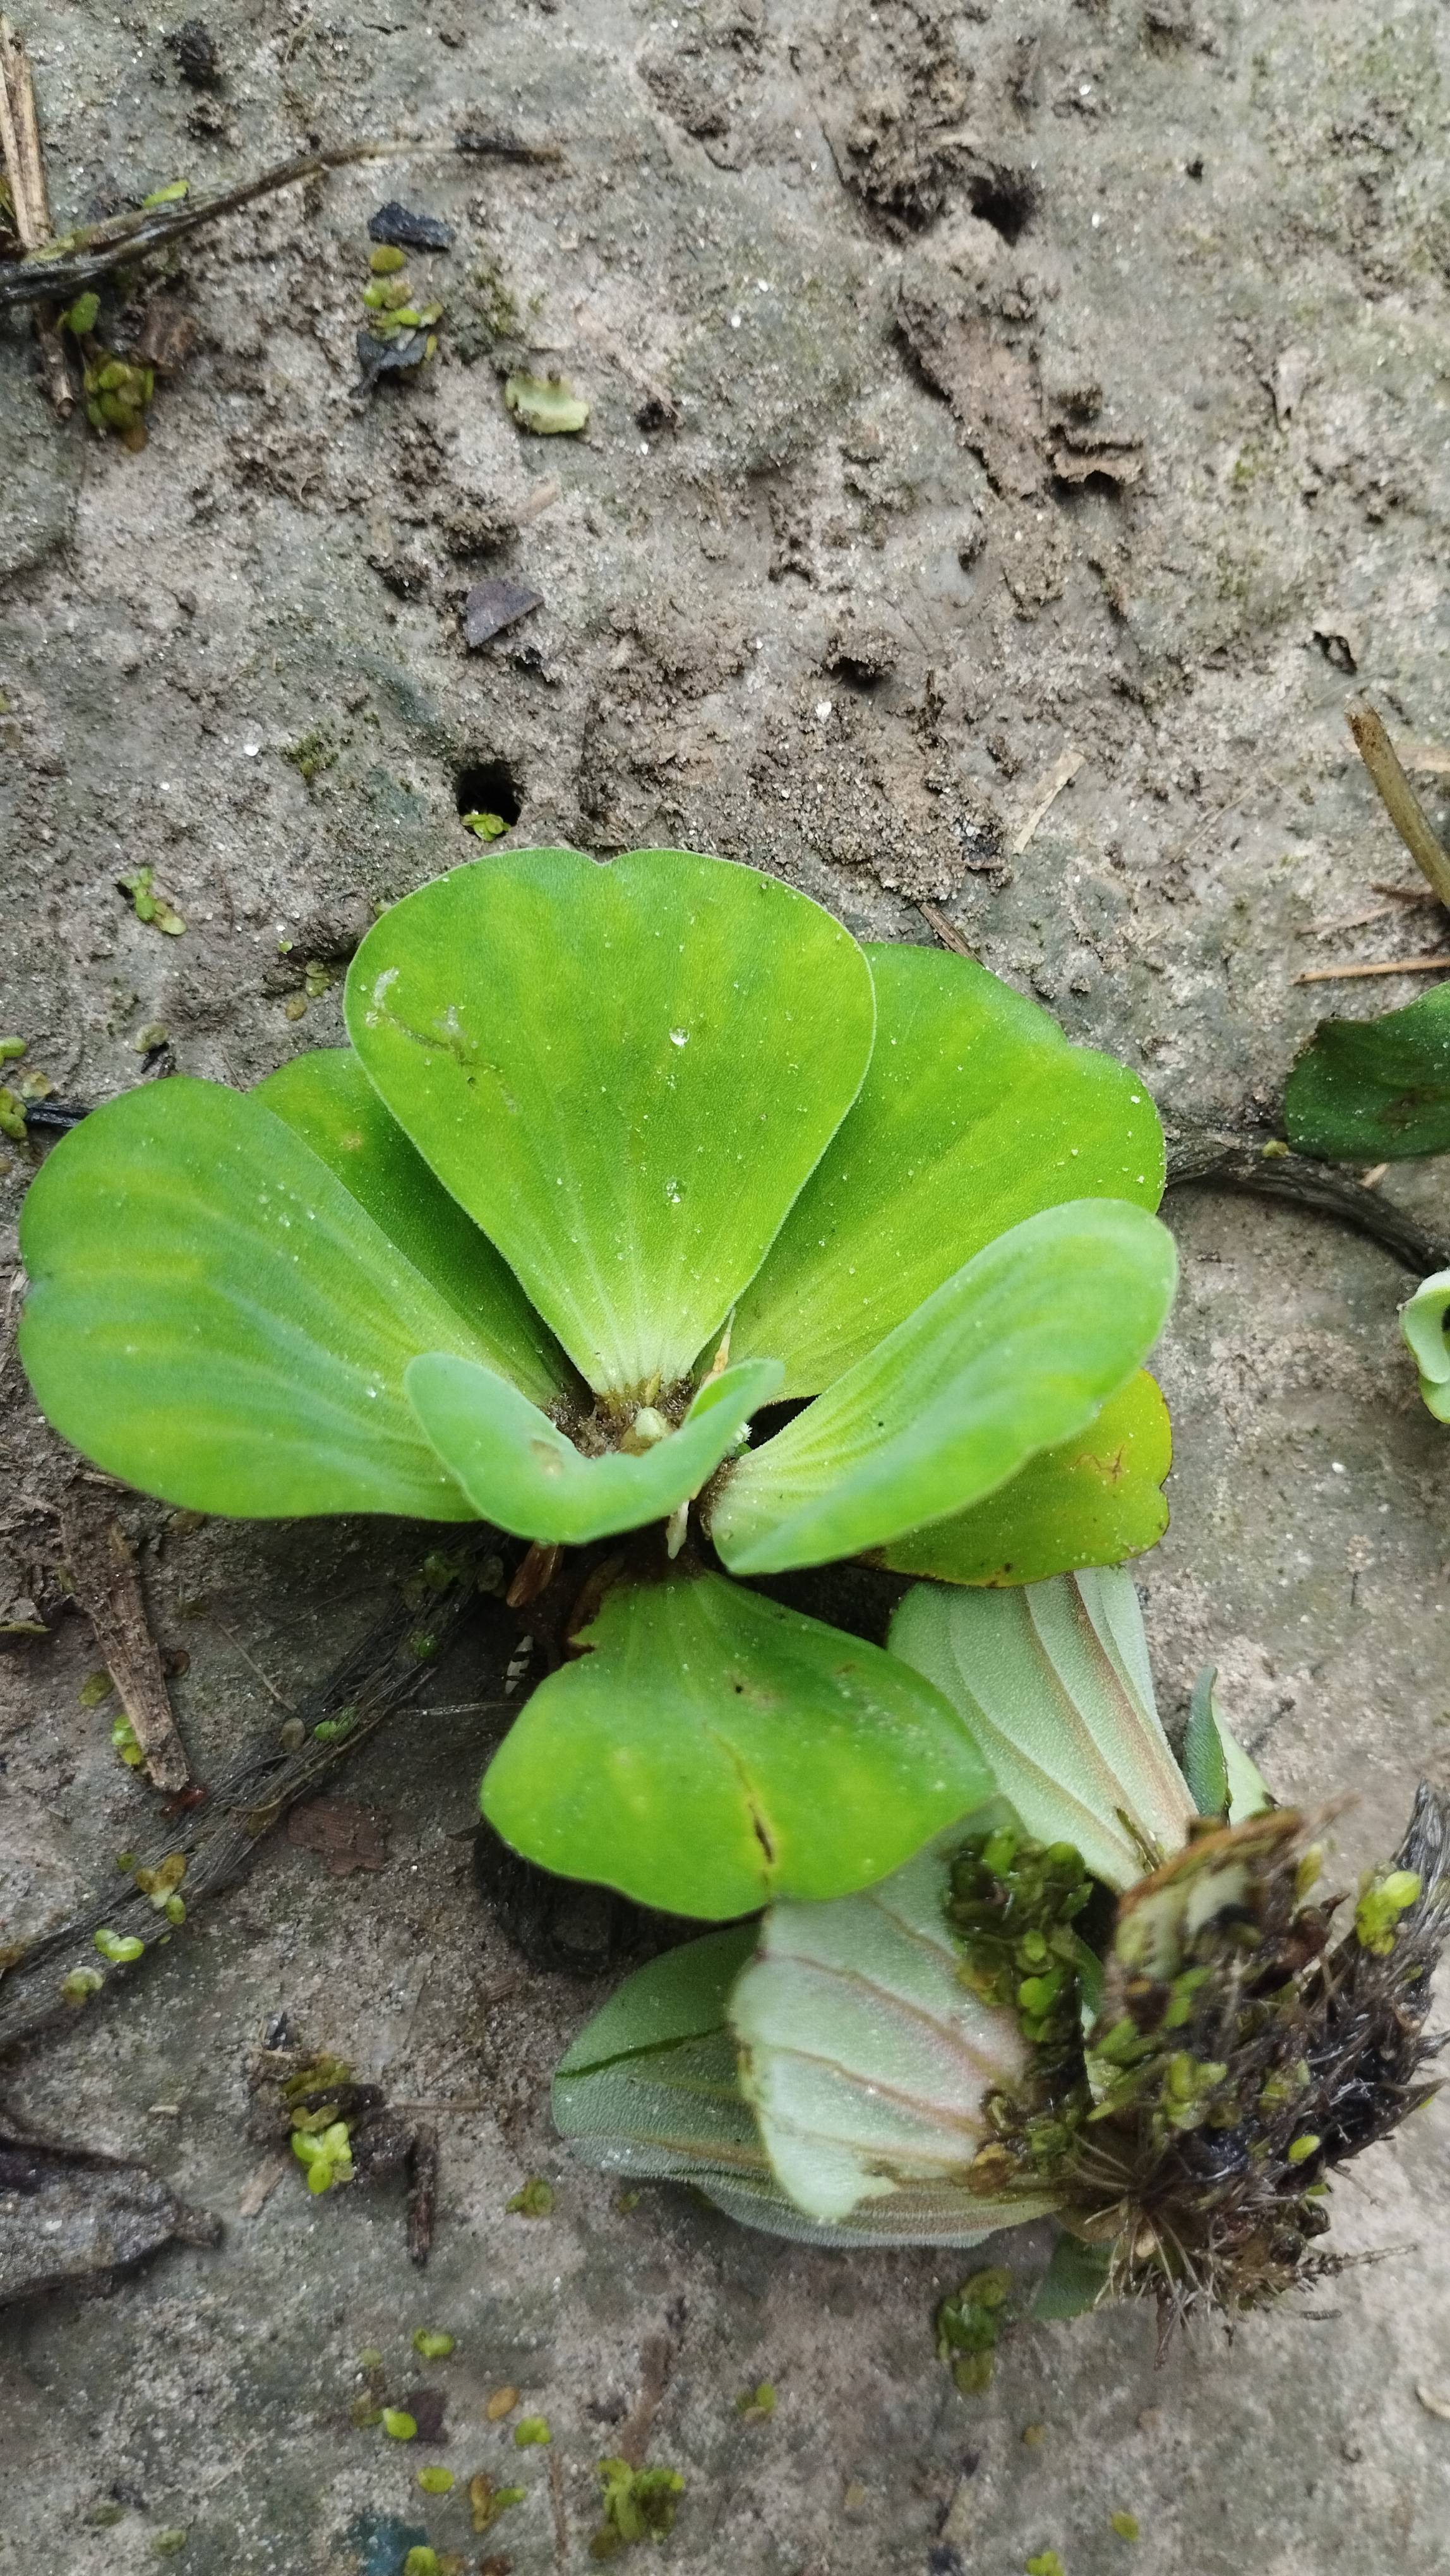
Species: Water Lettuce (Pistia stratiotes)